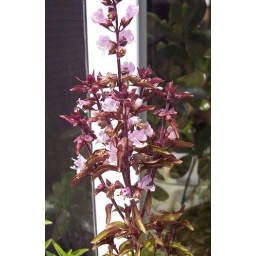
The green in the background is a jade plant on the other side of the window.